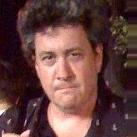
Age: 43